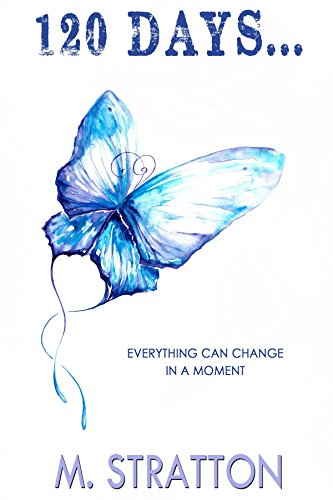
120 days...
Category: Buy a Kindle
Review "M. Stratton wrote a brilliant, emotional romance with 120 days... It's a story of finding yourself, falling in love, and learning how to say good-bye." -Author Michelle Dare "This book is love. It's romance. And it's also life, the good, the bad and the heart wrechingly beautiful." -Author Josie Bordeaux "120 days... is the book that reminds you to get busy living because each day is a gift and each day we're dying. M. Stratton takes you on a emotional roller coaster and doesn't hold back." -Author M.C. Cerny From the Author The idea for this book came directly from my parents, they both have cancer. Their story, their strength and attitude fighting cancer is what gave me the idea for Last Resort and 120 days... It's not a pretty or easy journey, but at some point we will all know someone who is battling it. My hope, my wish is by reading this book, maybe it will help you, because we are all in this together and can find strength together. About the Author M. Stratton is an International Amazon bestselling author inthe romantic suspense and mystery suspense categories for her StormSeries and Bender. She lives with her husband and son in Arizona, whichis a big difference from where she grew up north of Chicago Illinois. As an only child she learned to tell herself stories to make the longwinters go by quicker while dreaming of summer vacations. Now as anadult she still makes up stories to pass the time, but now she writesthem down to share with other people.Stratton is aself-proclaimed dork who loves to make people laugh. Her inner rock star is always on stage performing to a sold out crowd, but she quiet andshy on the outside. She spends her days plotting new ways to surpriseher readers.
Features: There is more to cancer than death.120 days... The average number of days someone stays at Last Resort. 17 weeks... Surrounded by love, laughter and support. 4 months... More time than they had before they walked through the door. Real estate developer Ethan McGregor’s life was changed forever when his younger brother told him he was dying of cancer. Ethan was ready to do whatever it took to save Evan, but Evan had other plans. Say goodbye… Samantha Truman runs the privately-funded Last Resort. Watching her parent’s drive and determination to live longer than the doctors gave them was the inspiration for the resort. It is her heart and soul--she lives to make sure that each day is precious, and one more sunrise or sunset can make all the difference the guests at Last Resort need. After finding his brother’s journal, and discovering more about Last Resort, Ethan is determined to find out if this place is one of those “too good to be true” places that turn out to be a scam. But he was not ready for Samantha Truman, he was not ready for everything to change, for his point of view in life to be so incredibly altered, for the world to turn its axis. There are, after all, some things Ethan can’t control, who to fall in love with is one of them. How much can change in 120 days?